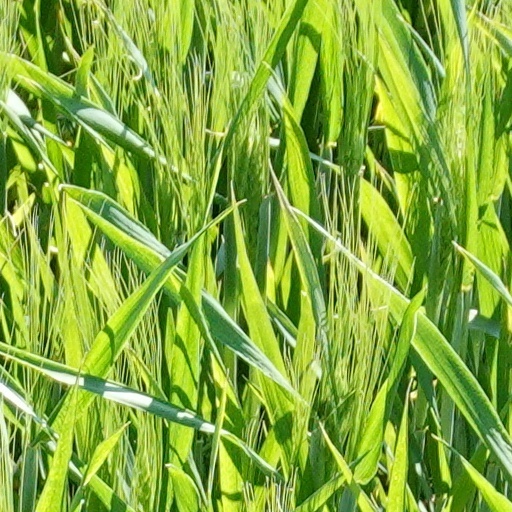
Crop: wheat